Jawahar Kala Kendra

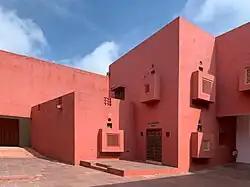
The Jawahar Kala Kendra, designed by Charles Correa, in Jaipur, Rajasthan

The Jawahar Kala Kendra (JKK) is a multi-arts center located in the city of Jaipur, India. It was built by the Government of Rajasthan to preserve Rajasthani arts and crafts. The center has eight blocks housing museums, an amphitheater, a closed auditorium, a library, art display rooms, a cafeteria, a small hostel, and an art studio. It also houses two permanent art galleries and three others, and it hosts its yearly theatre festival.